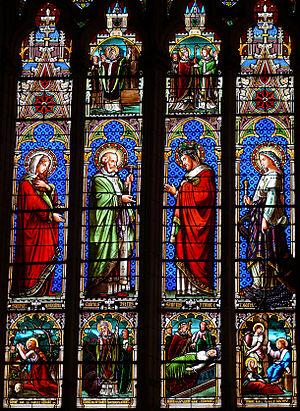
Beaumont-du-Périgord - Saint-Laurent-et-Saint-Front - Vitraux du chevet
L'église Saint-Laurent-et-Saint-Front est une église catholique située à Beaumont-du-Périgord, en France.